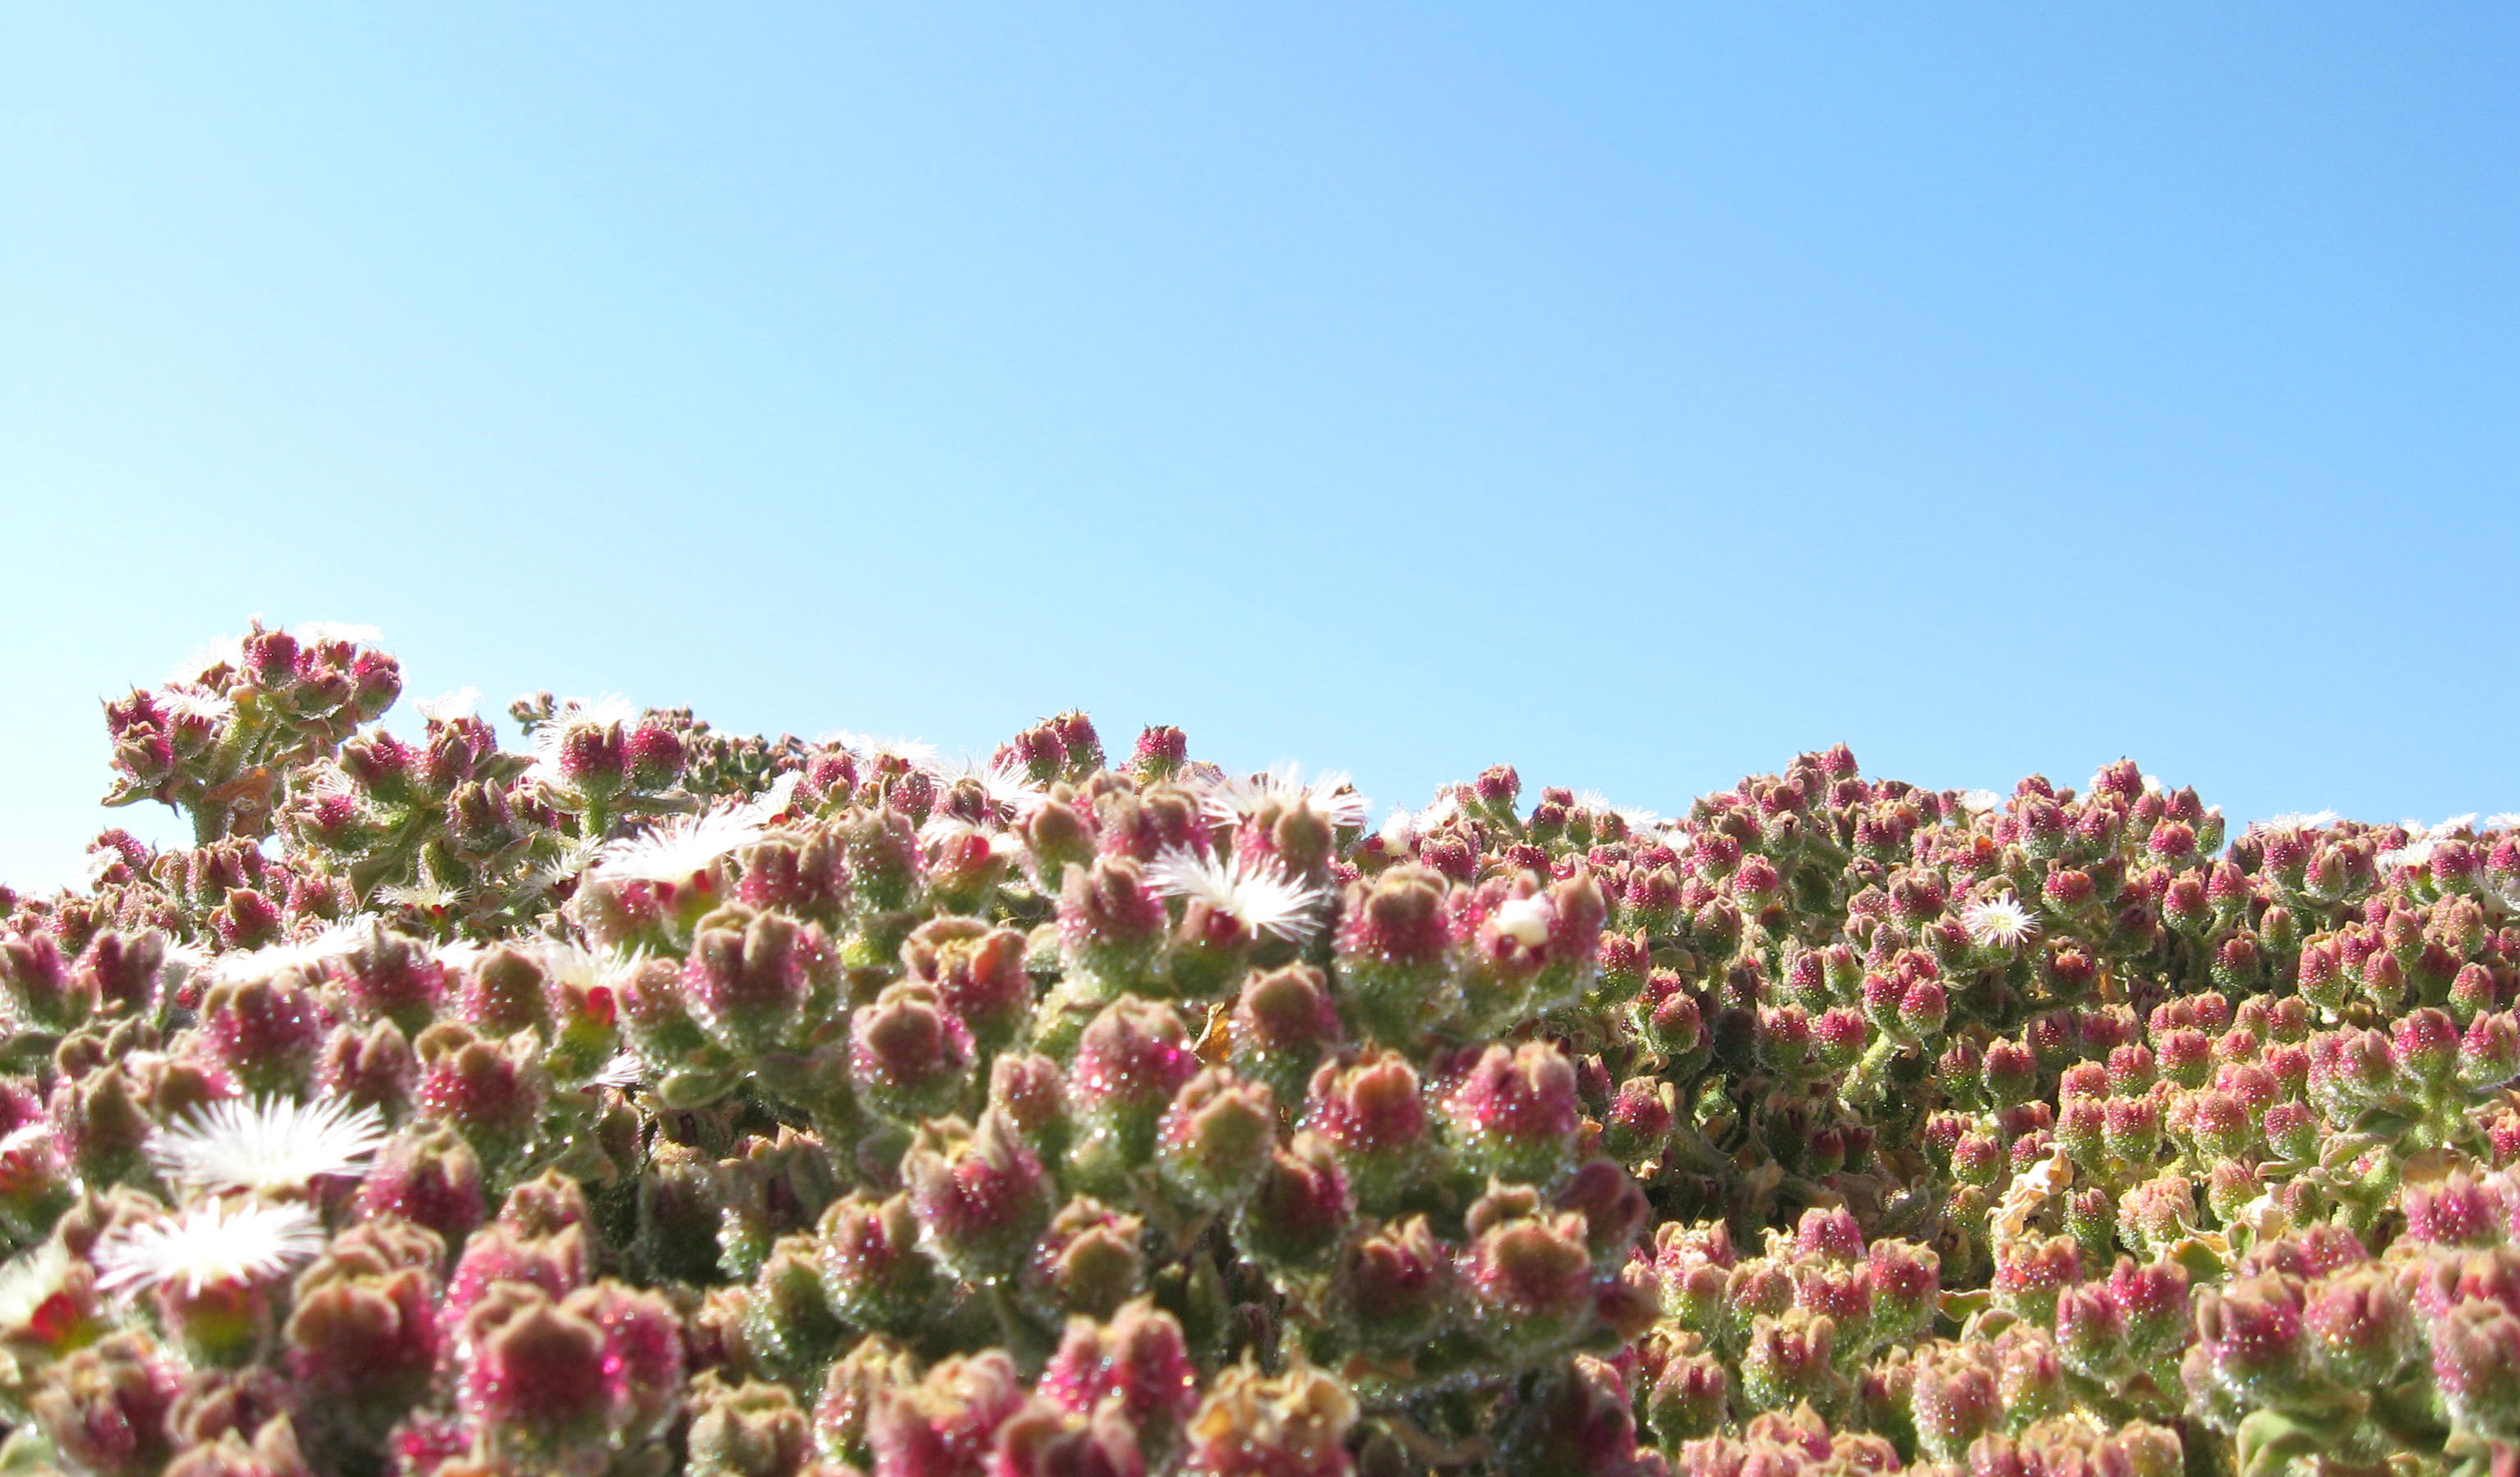
blossom, cactus, plant, skyline, field, flower, green, blue, agriculture, pink, flora, wildflower, flowers, creativecommons, san, beauty, beautiful, diego, flowering plant, daisy family, land plant